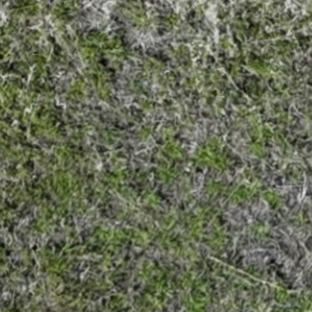
Month: may